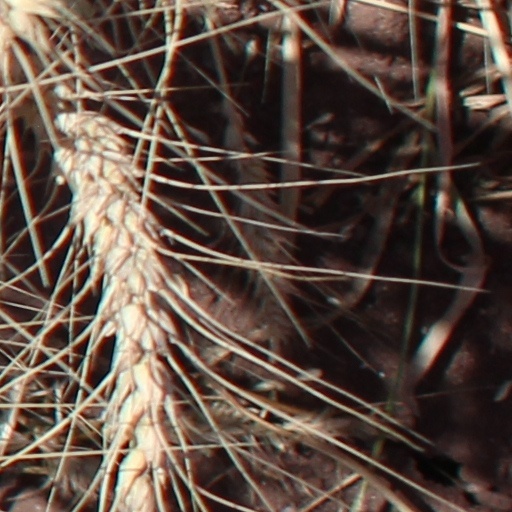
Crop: wheat